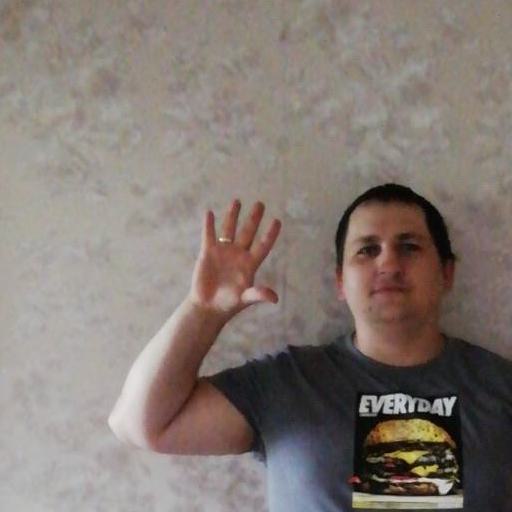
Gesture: palm